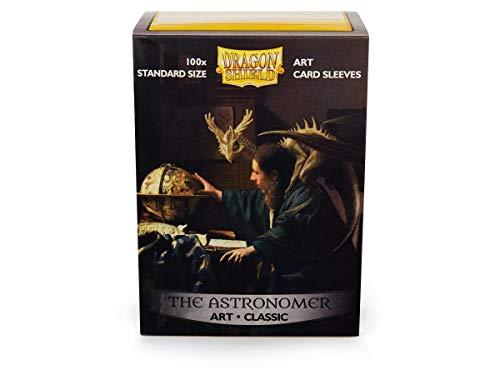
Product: Arcane Tinman Dragon Shield: Limited Edition Art: The Astronomer - Box of 100 Sleeves, Standard
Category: Toys & Games | Collectible Toys | Collectible Display & Storage | Card Storage & Display | Protective Sleeves
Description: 100 art sleeves per box.
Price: $10.46
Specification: ProductDimensions:4x4x8inches|ItemWeight:5ounces|ShippingWeight:5.6ounces(Viewshippingratesandpolicies)|ASIN:B07KN57PWH|Itemmodelnumber:AT-12014|Manufacturerrecommendedage:10yearsandup